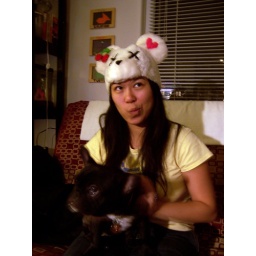
Me in Sachi's polar bear hat with Saffy